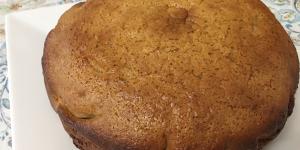
bizcocho de leche condensada